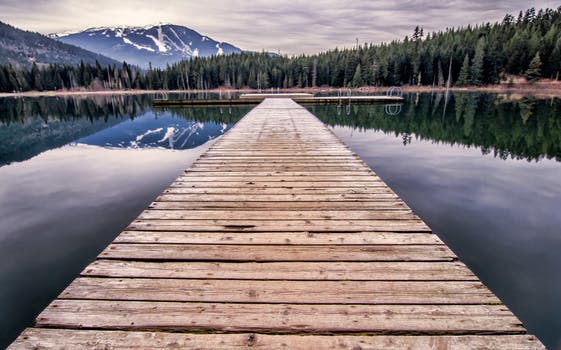
Label: No Watermark